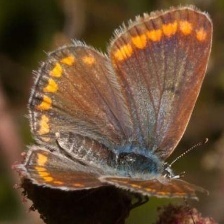
Species: BROWN ARGUS
Butterfly family (ImageNet category): lycaenid_butterfly